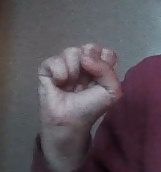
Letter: saad